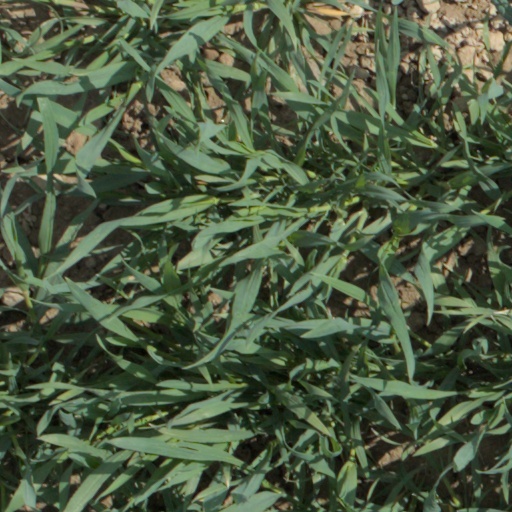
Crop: wheat